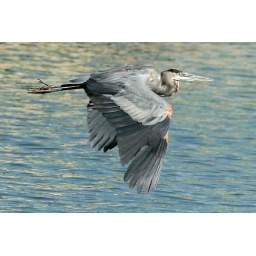
Blue Heron over blue water